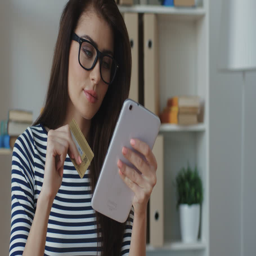
cute young woman in glasses shopping online with her credit card and a tablet computer